Answer in natural language. Consider the 3D positions of the objects in the scene and not just the 2D positions in the image. Is the centerpoint of  brown rectangular extendable dining table (marked A) at a higher height than black tv (marked B)? Choose between the following options: no or yes
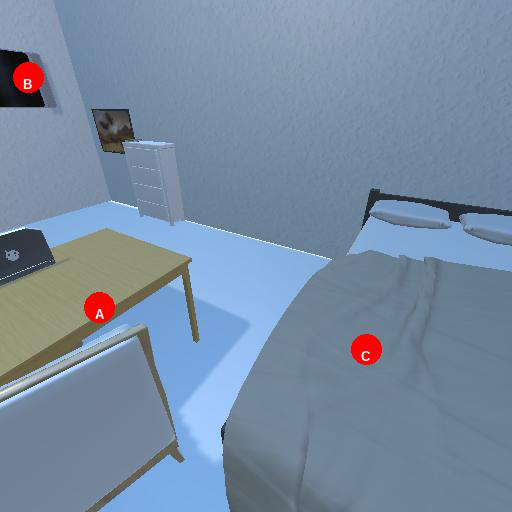
<answer>no</answer>